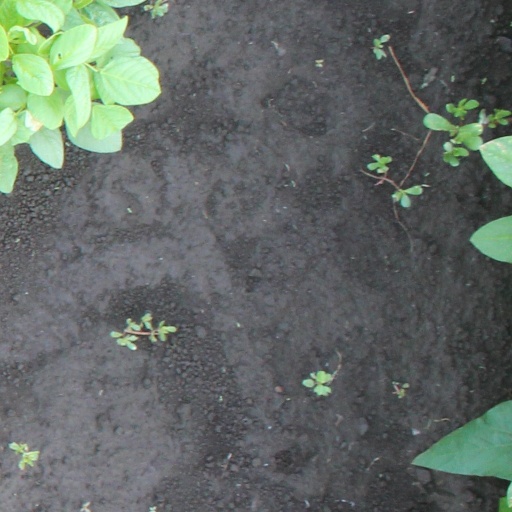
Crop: soybean